Jalaja (film)

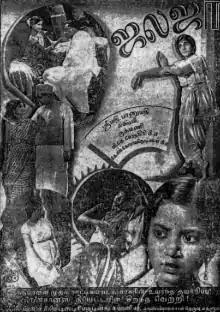
Promotional poster

Jalaja or Natya Mahimai is a 1938 Indian Tamil-language dance film written by Manjeri S. Isvaran, Dr. V. Raghavan and G. K. Seshagiri. The film was directed by R. R. Gautam and G. K. Seshagiri and produced by the Sagar Renaissance Theatre, a joint production by G. K. Seshagiri’s Renaissance Theatre and Sagar Movietone. It stars Bhanumathi, Lakshmi, G. K. Seshagiri and K. S. Gopalakrishan in lead roles. The film is marked as India's first dance film. It is also dedicated to Bhanumathi’s cousin, "Bharatanatya Art Expert" Srimathi Varalakshmi, who died early on in the film’s production. No print of the film is known to survive, making it a lost film.